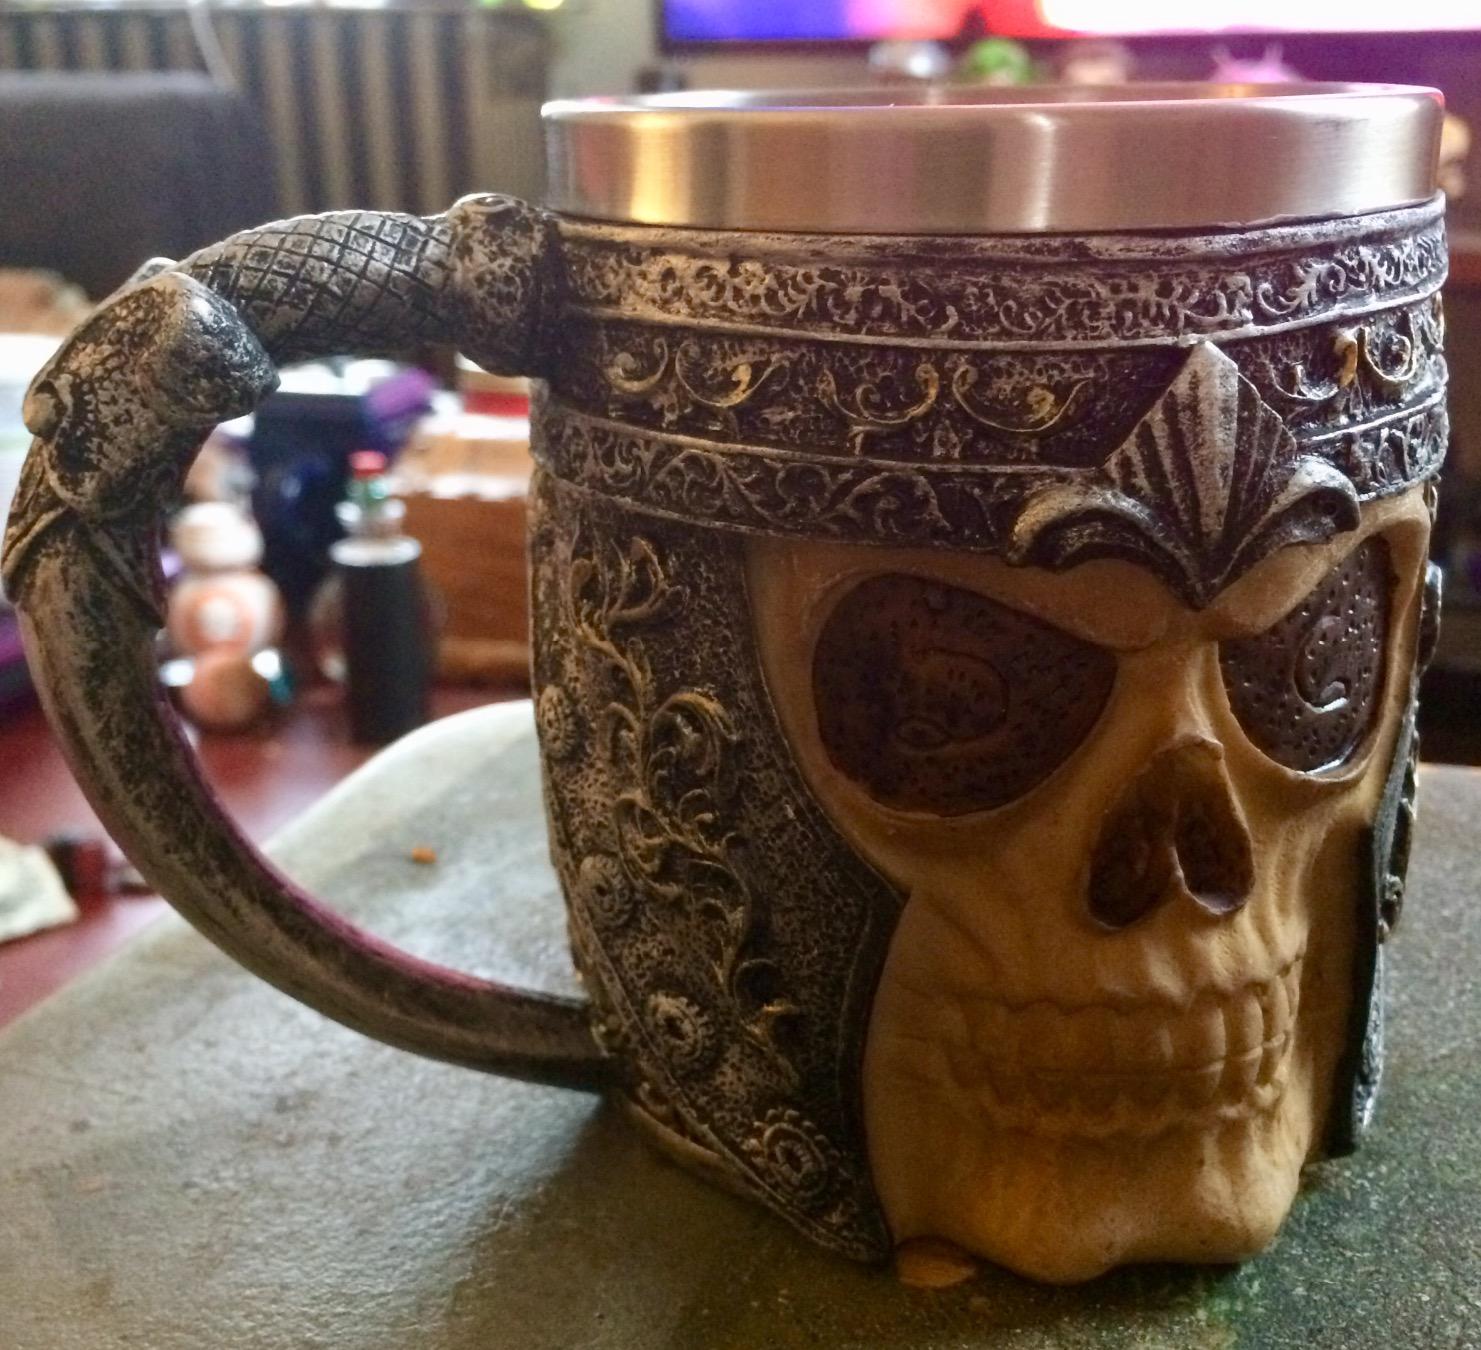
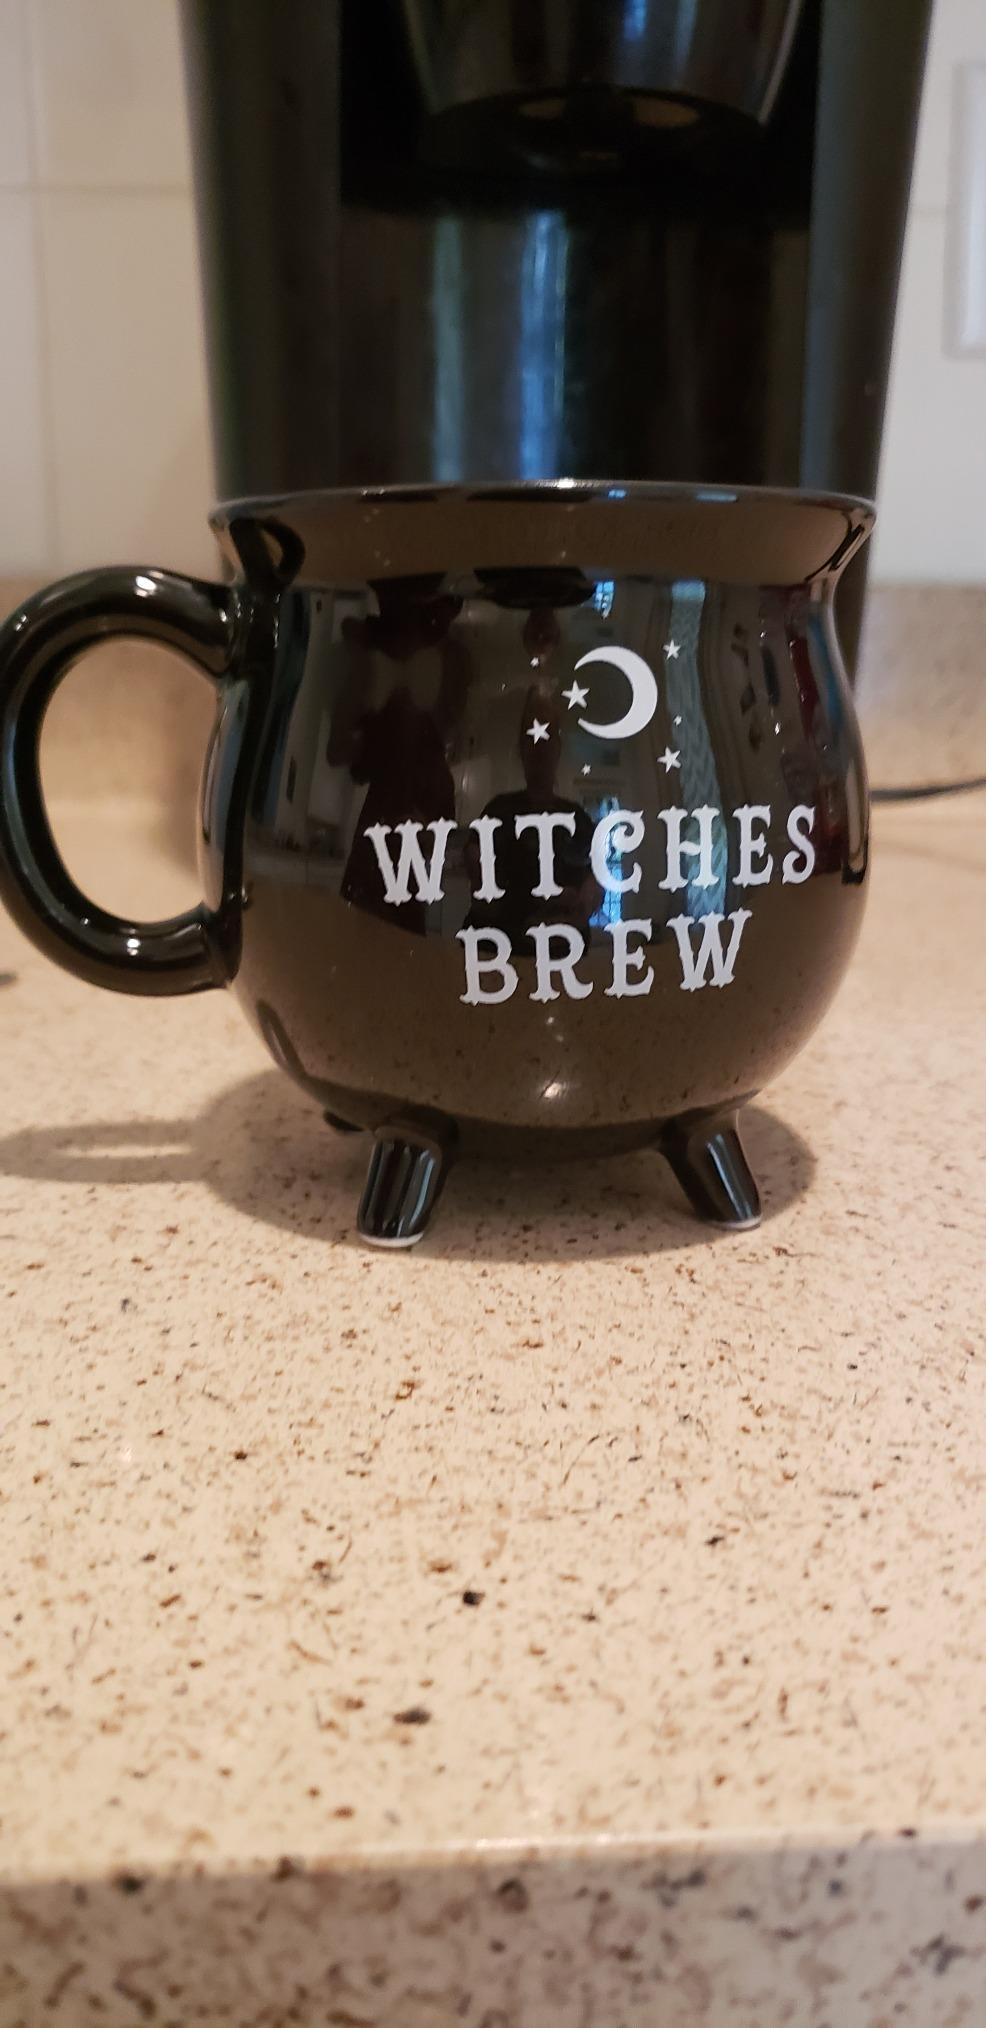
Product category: items_mug
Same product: no